Shakal Pe Mat Ja

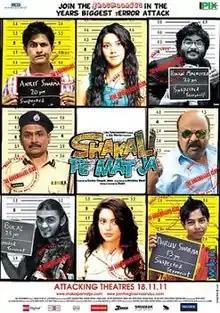

Shakal Pe Mat Ja is a comic drama film, directed by Shubh Mukherjee. The film stars Shubh Mukherjee, Saurabh Shukhla, Raghubir Yadav, Aamna Sharif, Zakhir Hussain, Umang Jain, Pratik, Katare, Chitrak Bandyopadhyay, Harsh Parekh, Mushtaq Khan, Joy Sen Gupta, Aditya Lakhia. The movie was released in India on 18 November 2011.